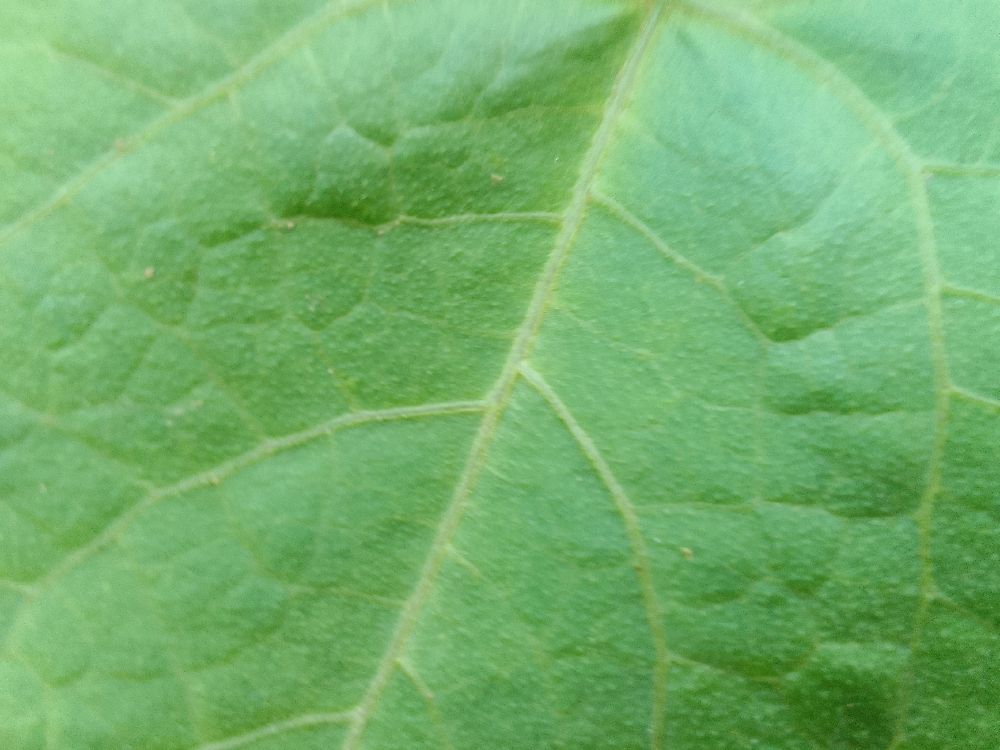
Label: healthy